United Nations Security Council Resolution 2

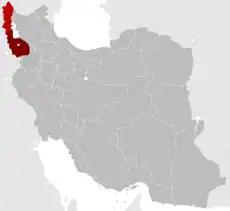
Approximate extent of the Republic of Mahabad

United Nations Security Council Resolution 2 was adopted unanimously on 30 January 1946. The Council urged Iran and the Soviet Union to resolve the crisis caused by the Soviet occupation of Iranian territory.